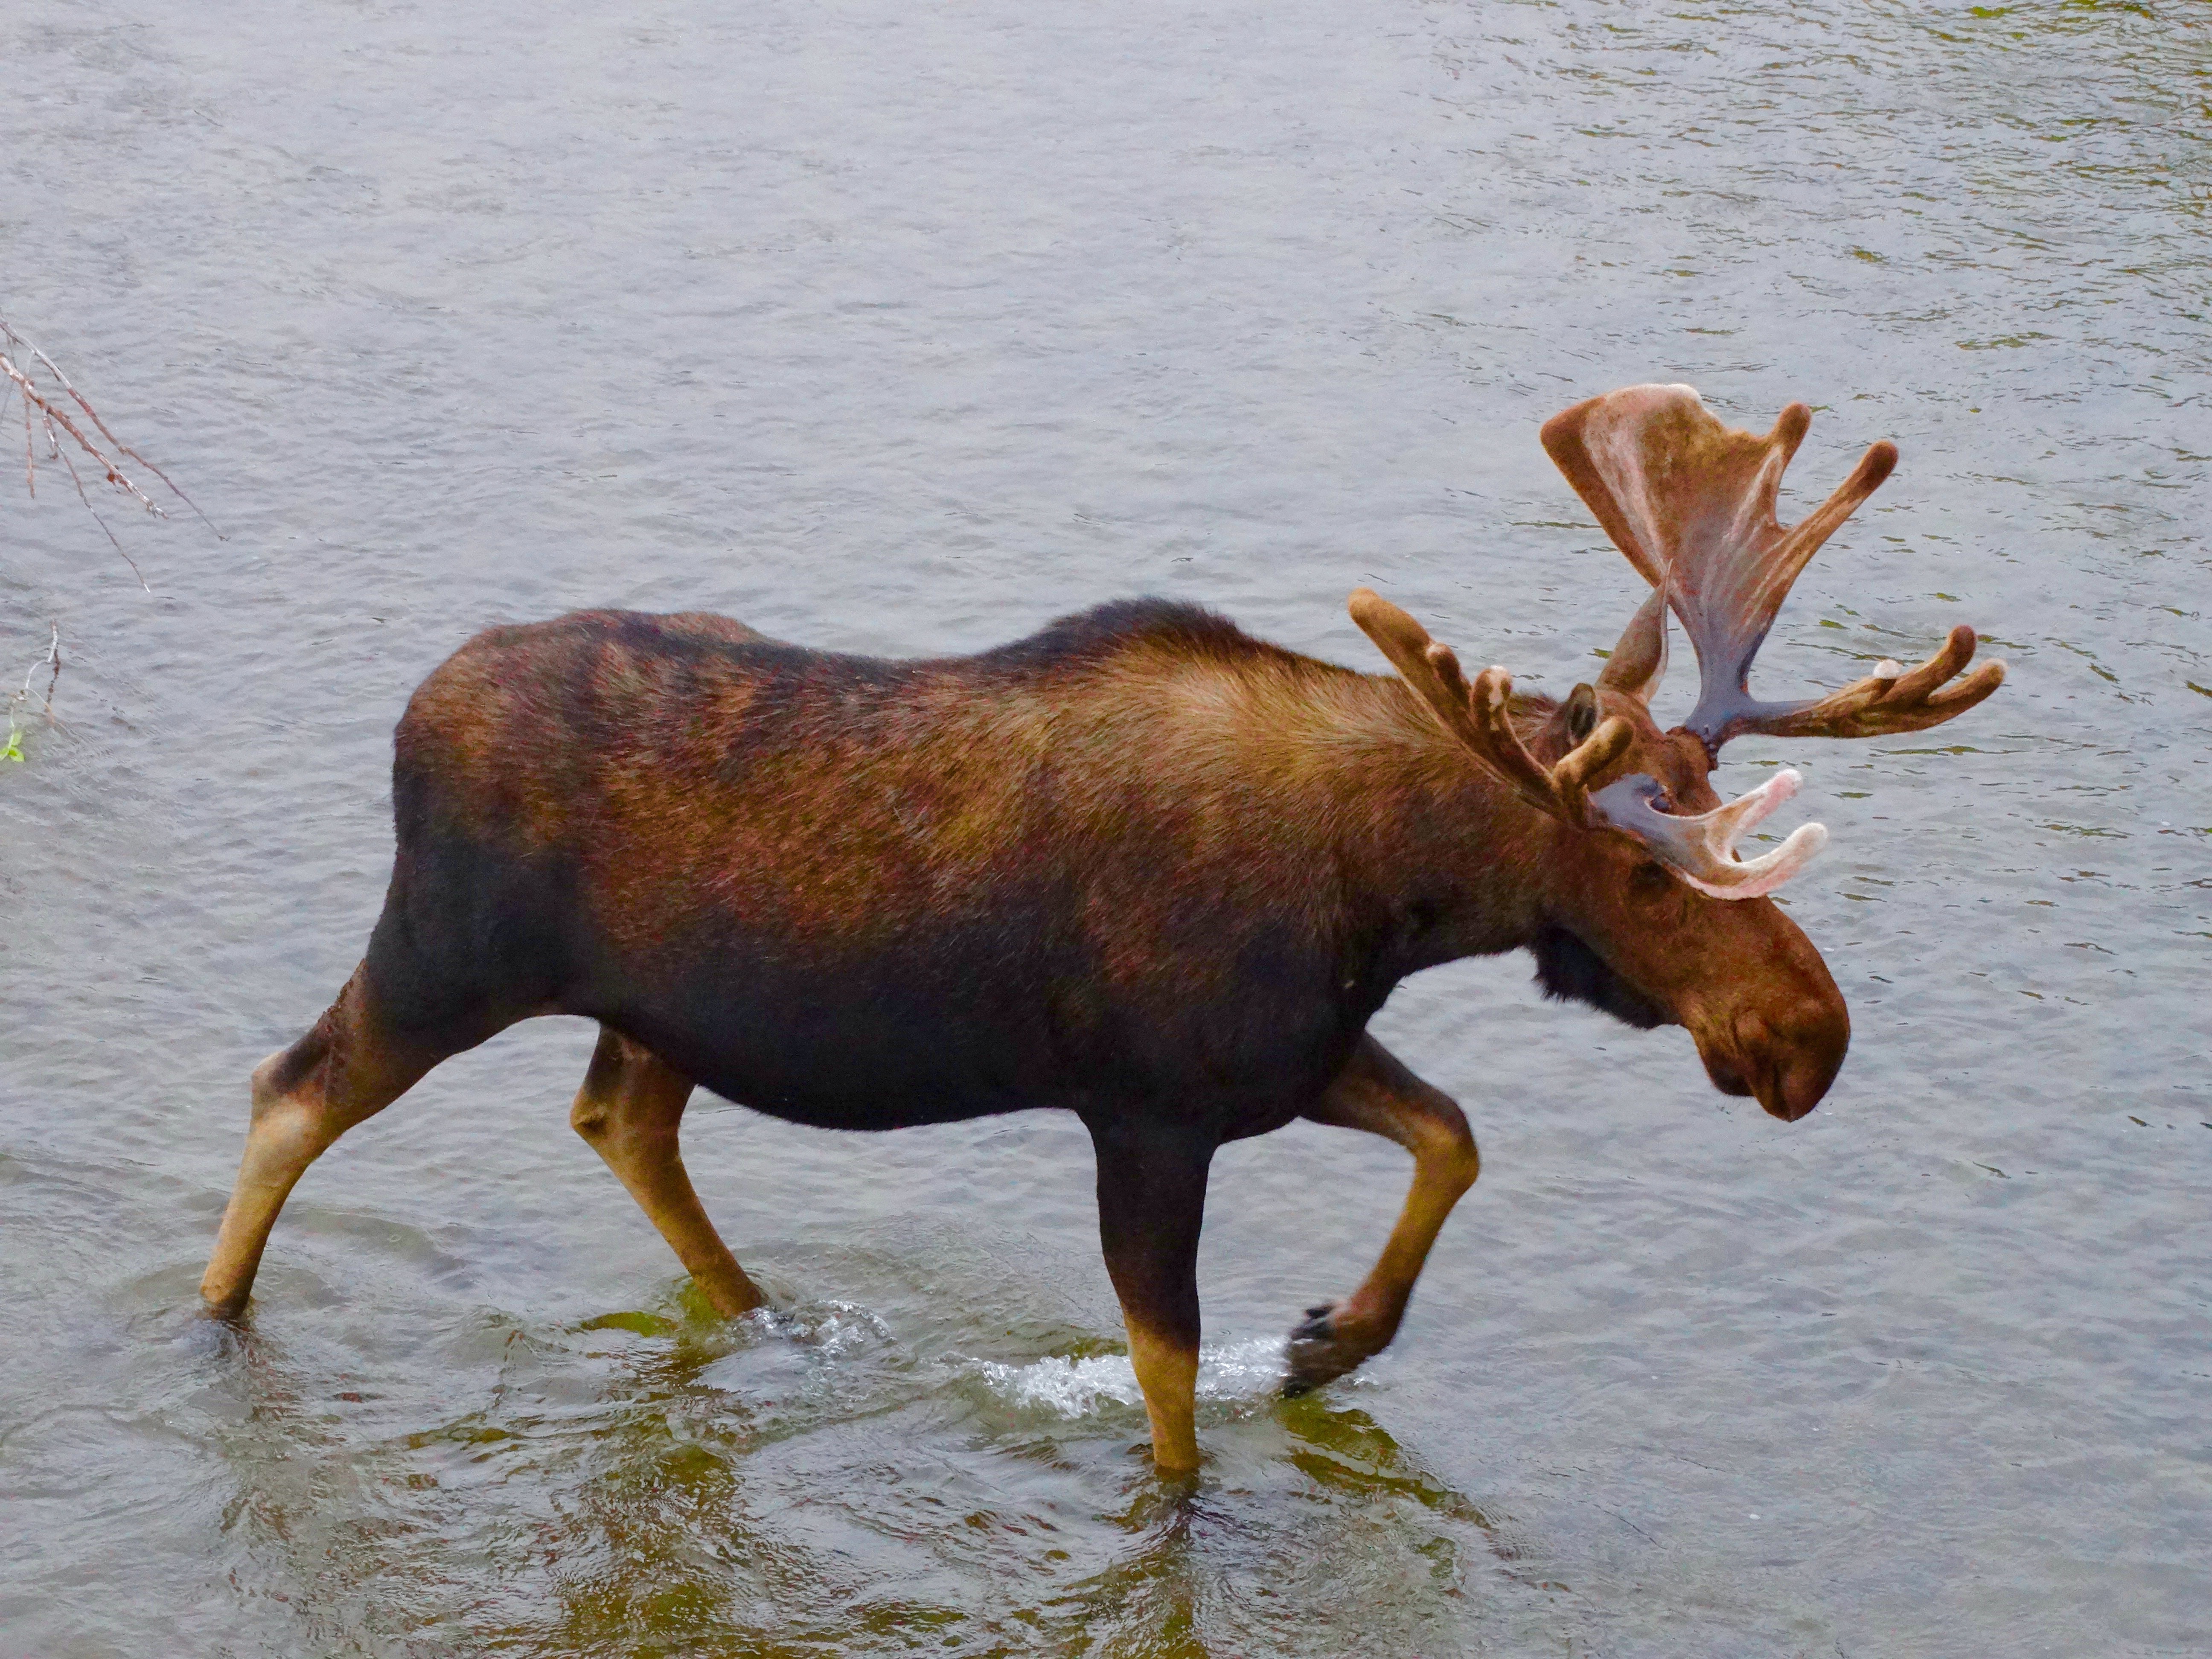
nature, animal, male, wildlife, deer, brown, fauna, antler, moose, bull, elk, cattle like mammal